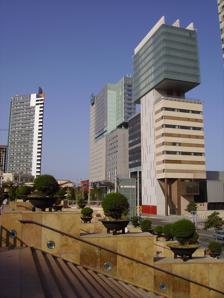
Building: Consorci de la Zona Franca
Country: Spain
Year built: 2005
Skyscraper in Spain Consorci de la Zona Franca Consorci de la Zona Franca, in the foreground General information Status Completed Location Barcelona , Spain Completed 2005 Height 88 m (289 ft) Technical details Floor count 22 Consorci de la Zona Franca is a skyscraper in Barcelona , Spain . Completed in 2005, has 22 floors and rises 88 meters. See also Wikimedia Commons has media related to Consorci de la Zona Franca (Passeig del Taulat) . List of tallest buildings in Barcelona References